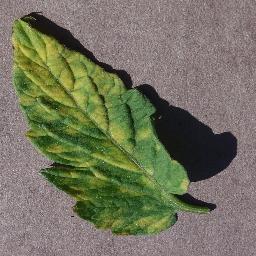
Label: Tomato___Leaf_Mold